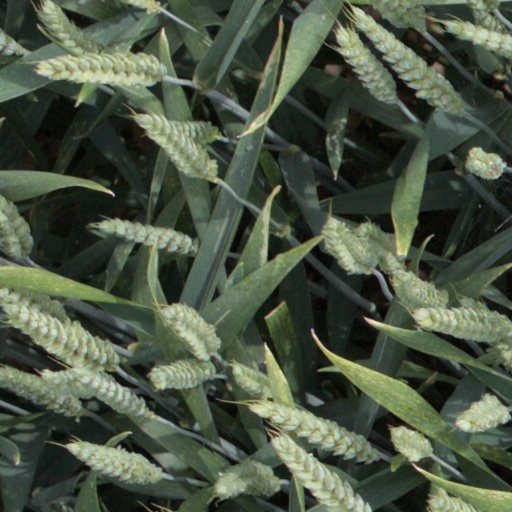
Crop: wheat